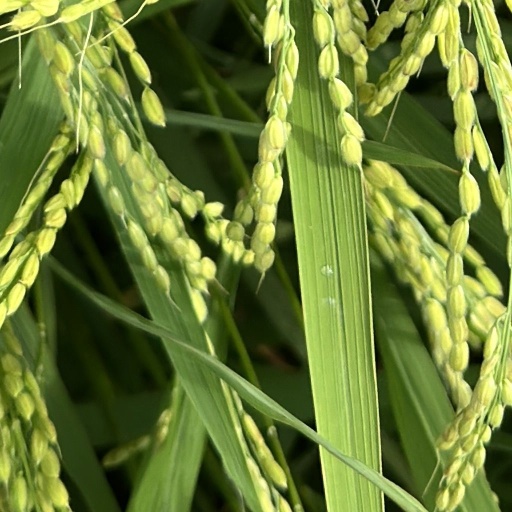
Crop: rice